German immigration to Puerto Rico

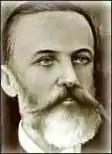
Dr. Agustín Stahl

Two commercial establishments in Puerto Rico have become gathering places for Puerto Rico's German community; the more than half-century old Zipperle's Restaurant in San Juan, and the Casa Bavaria restaurant located in the central mountain range (Cordillera Central) in Morovis, visited in 2009 by President Bill Clinton. Puerto Rican-German cuisine can also be found in Heidelberg Haus German Restaurant in Río Grande and Carolina and at Das Alpen Cafe, in the town of Rincón.